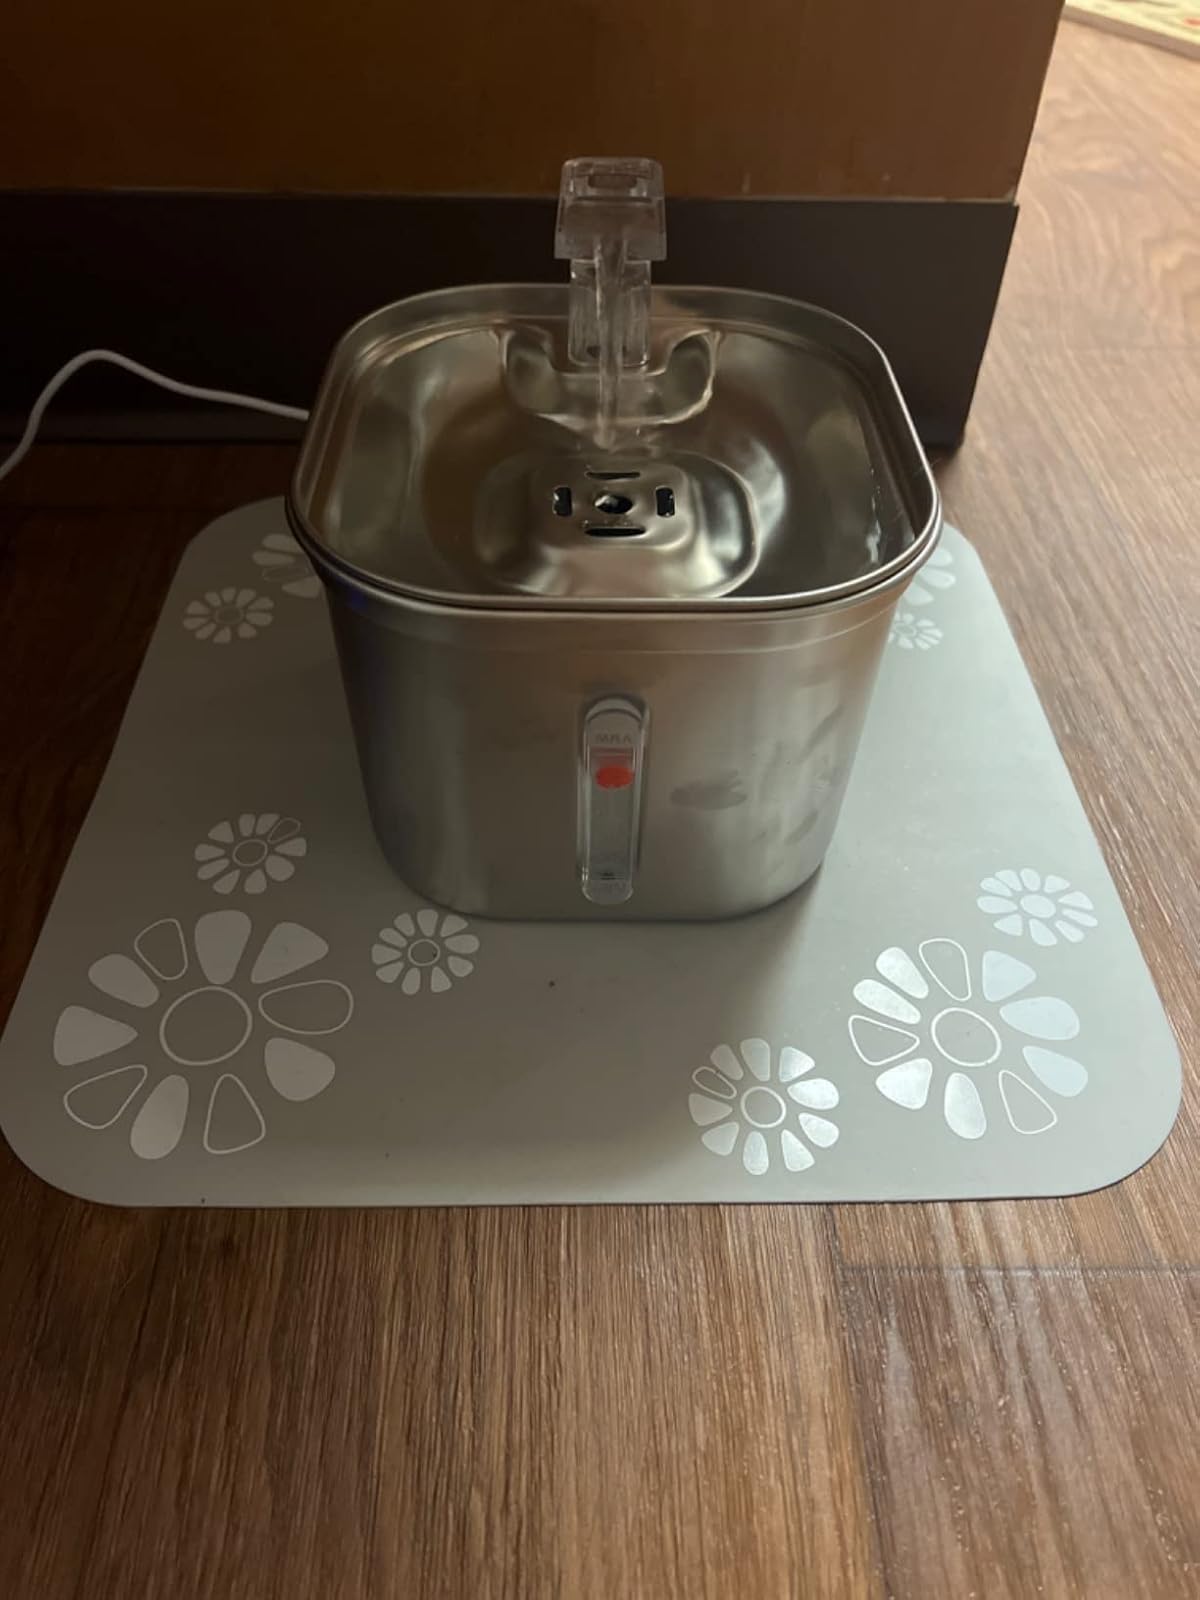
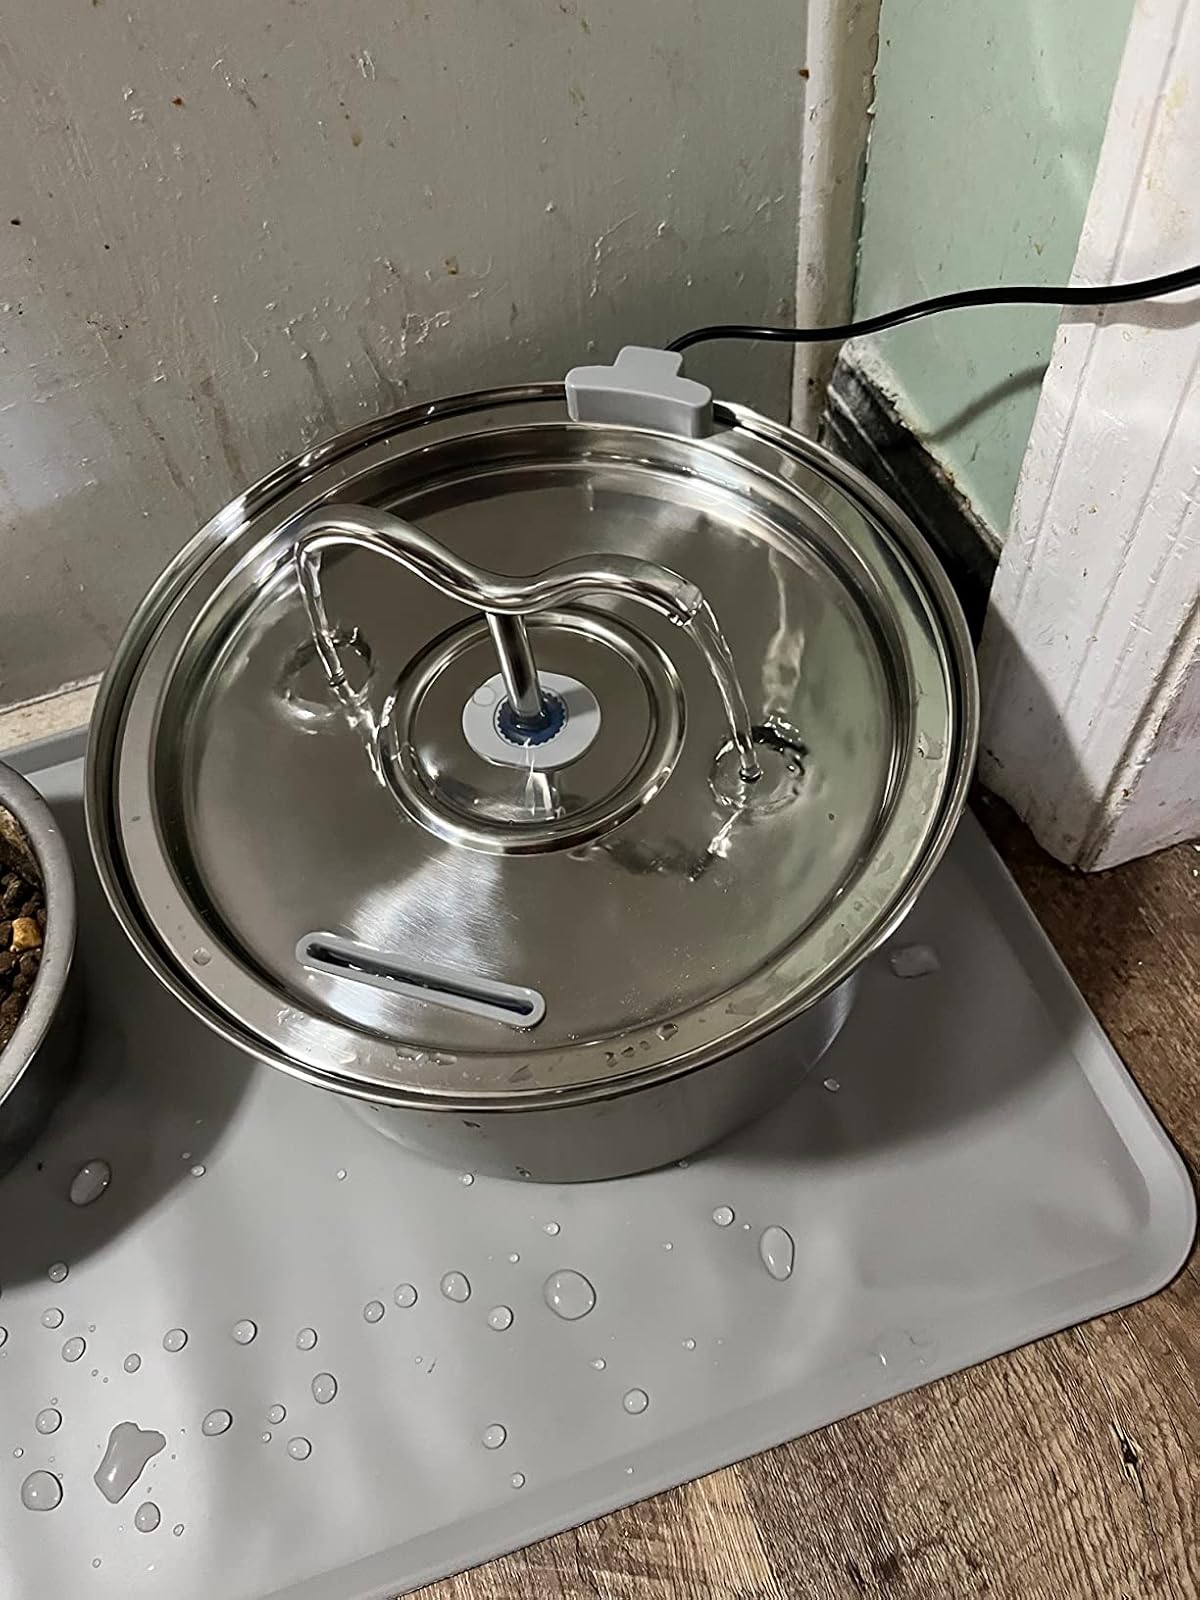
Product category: items_bowl
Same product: no